Toon-Doku

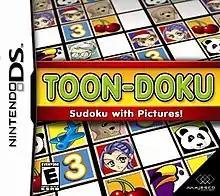

Toon-Doku is a 2007 sudoku puzzle video game developed by Dragon's Den Unlimited and published by Majesco Entertainment for the Nintendo DS. Directed by Joseph Sutton, the game was first released in North America and Europe in April 2007, with an Australian release following in October later the same year.